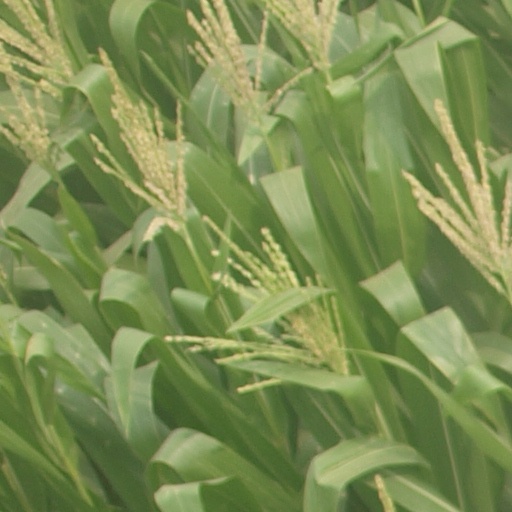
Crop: maize; corn